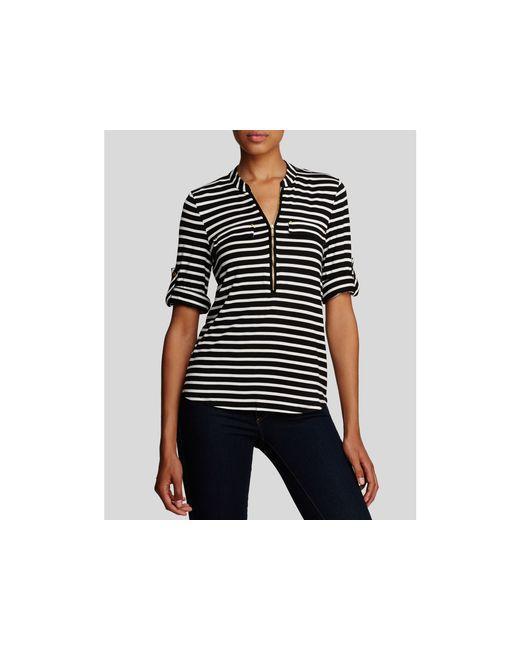
Schwarzes und weißes gestreiftes Damenoberteil mit Reißverschluss